1 Kings 4

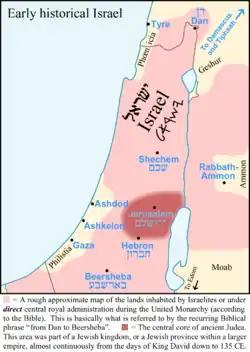
A map of Israel during the United Monarchy (Tiphsah was a trade outpost in northern Syria, at the bend in the Upper Euphrates)

Under Solomon, the kingdom prospered and had a security from the neighboring states from the Euphrates to Egypt, while the state administration had become larger and more centralized since the time of Saul. Verses 29–34 focus on Solomon's wisdom, a full circle of Solomon's history since 1 Kings 3:1–15, more on the academic aspect, instead of as a king or a judge. In Solomon's time, science was already international, with the texts of wisdom from the whole of the ancient Near East (as found in archaeology) containing accumulated general knowledge. Solomon is named as the author of the many proverbs (verse 32; ; ; hence also ) and songs (Psalm 72, Psalm 127). He also has ability to enumerate creation in natural order (verse 33; cf. Job 38–39, Psalm 104, and Genesis 1).